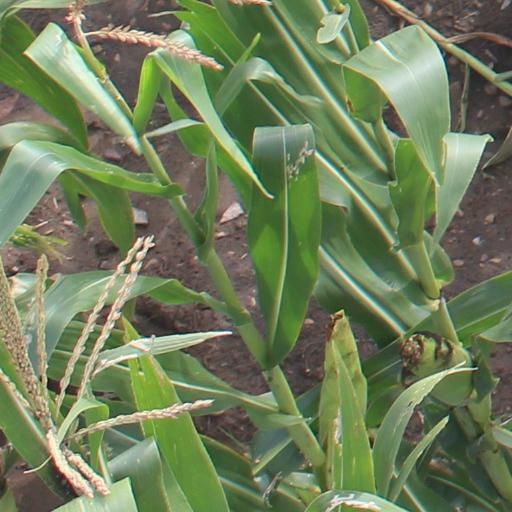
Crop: maize; corn